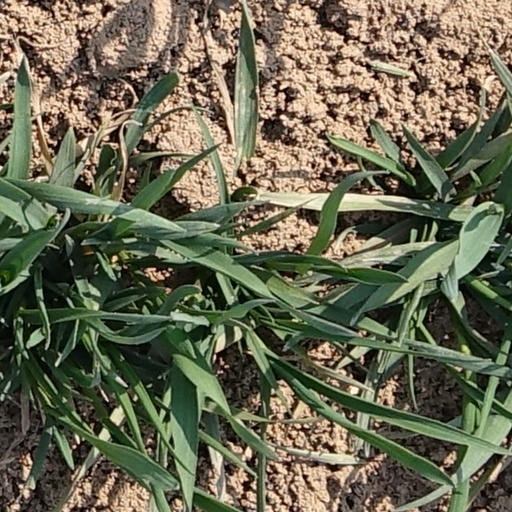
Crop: wheat